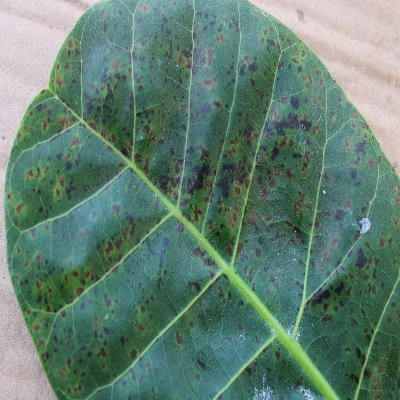
Crop: Cashew
Condition: anthracnose